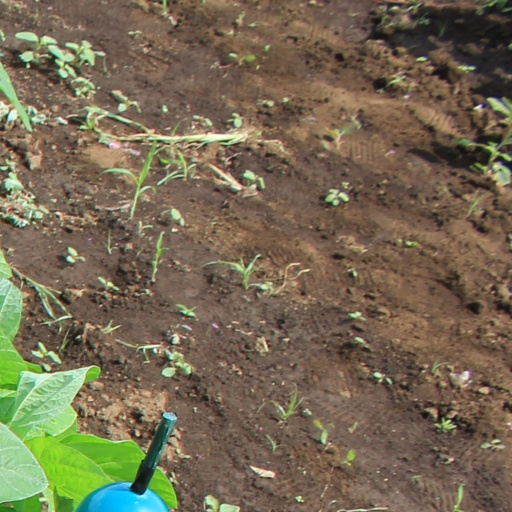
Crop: soybean